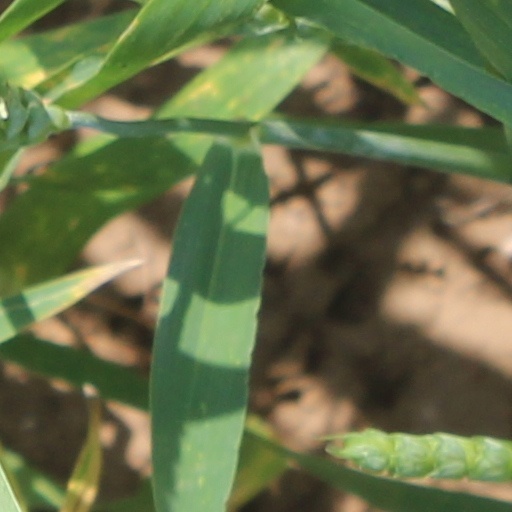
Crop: wheat